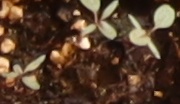
Label: Redroot Pigweed